M. D. Ray

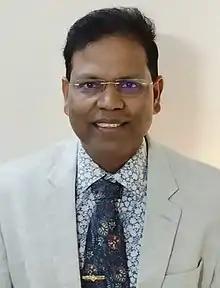

M D Ray (born 20 July 1972) is an Indian Author and Surgical oncologist who designed "4 Onco" surgical techniques adopted internationally.